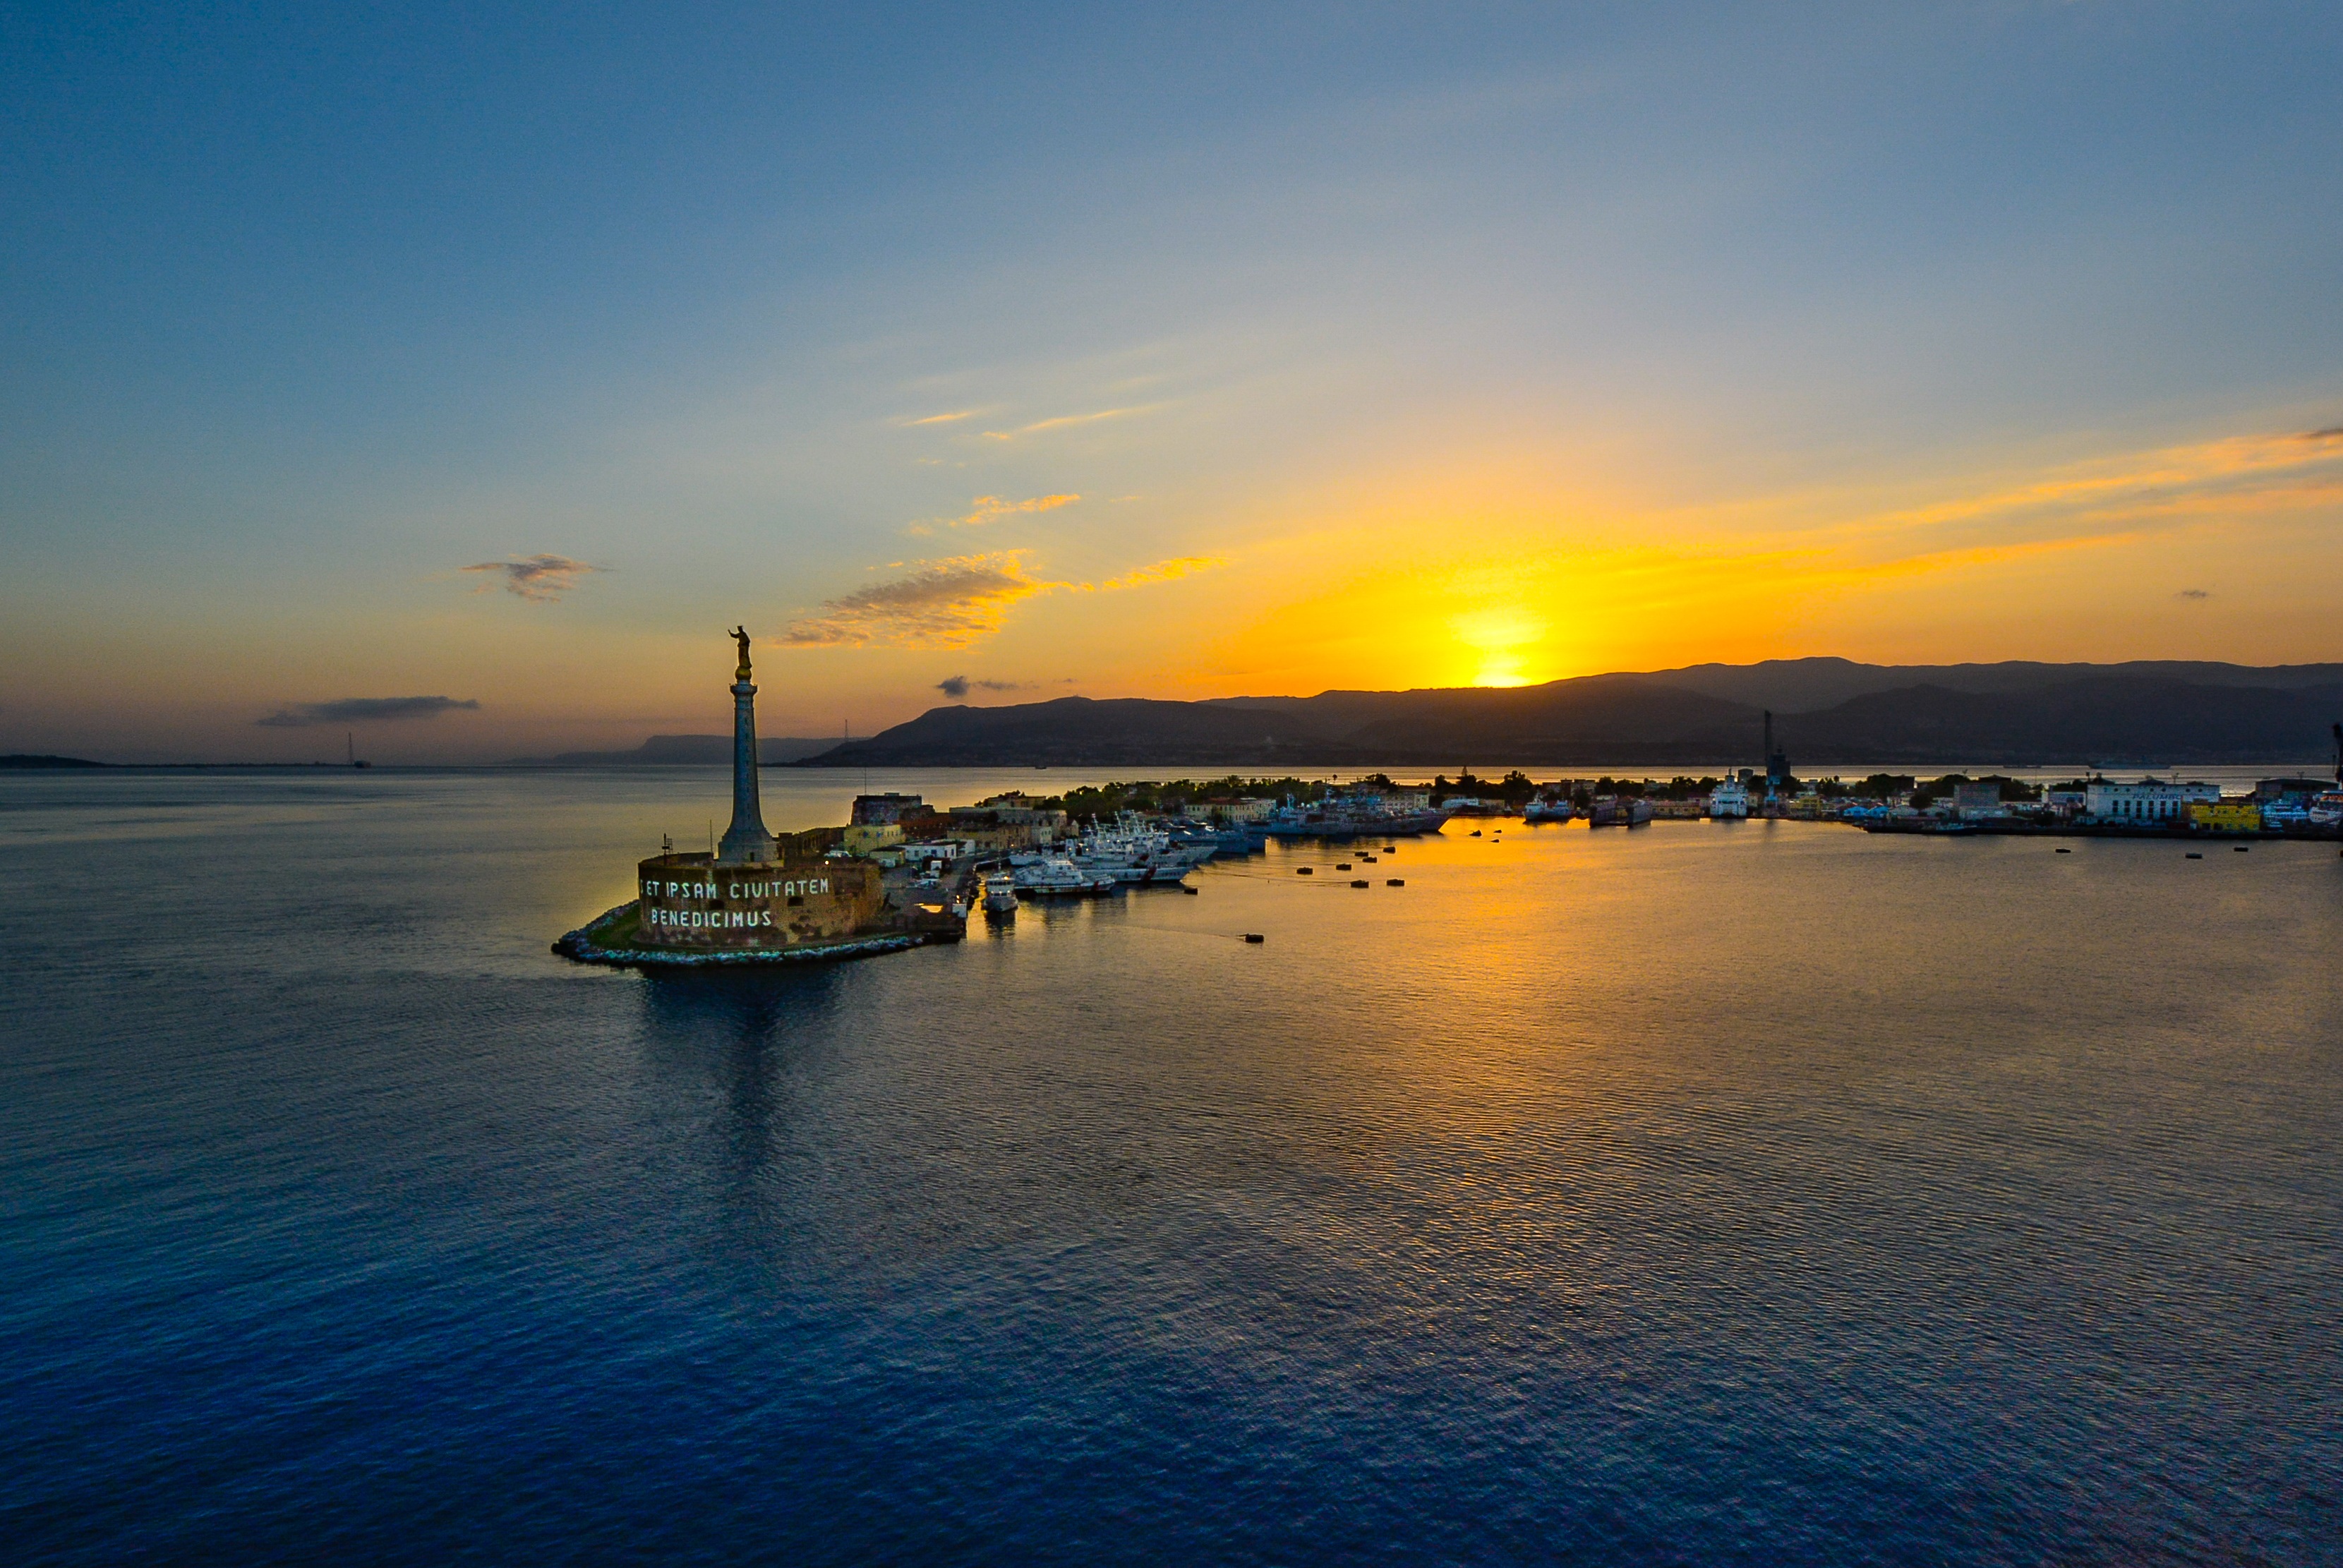
beach, sea, coast, ocean, horizon, dock, cloud, sunrise, sunset, morning, shore, wave, dawn, dusk, evening, reflection, mediterranean, vehicle, bay, italy, harbor, port, body of water, sicily, messina, afterglow